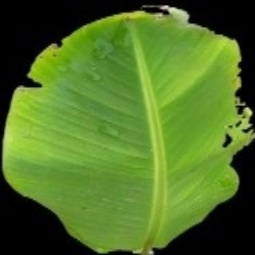
Label: Sulphur